Torrens (clipper ship)

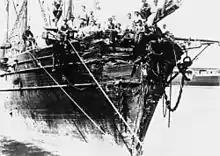
"Torrens" bow in 1891, showing the damage from hitting an iceberg

"Torrens" was managed by Elder, Smith & Co. and captained by Angel who, as Commodore of Elder's fleet, flew a version of its house flag with a red crescent and two stars on a white field rather than white on red. Angel had previously commanded "Glen Osmond" and "Collingrove" on the same route for Elders. His time with "Torrens" was remarkably happy: fifteen voyages to Adelaide without serious incident. Her fastest time from Plymouth to Port Adelaide was 65 days and the slowest 85, with an average of 74. That was far quicker than any other ship of the period.